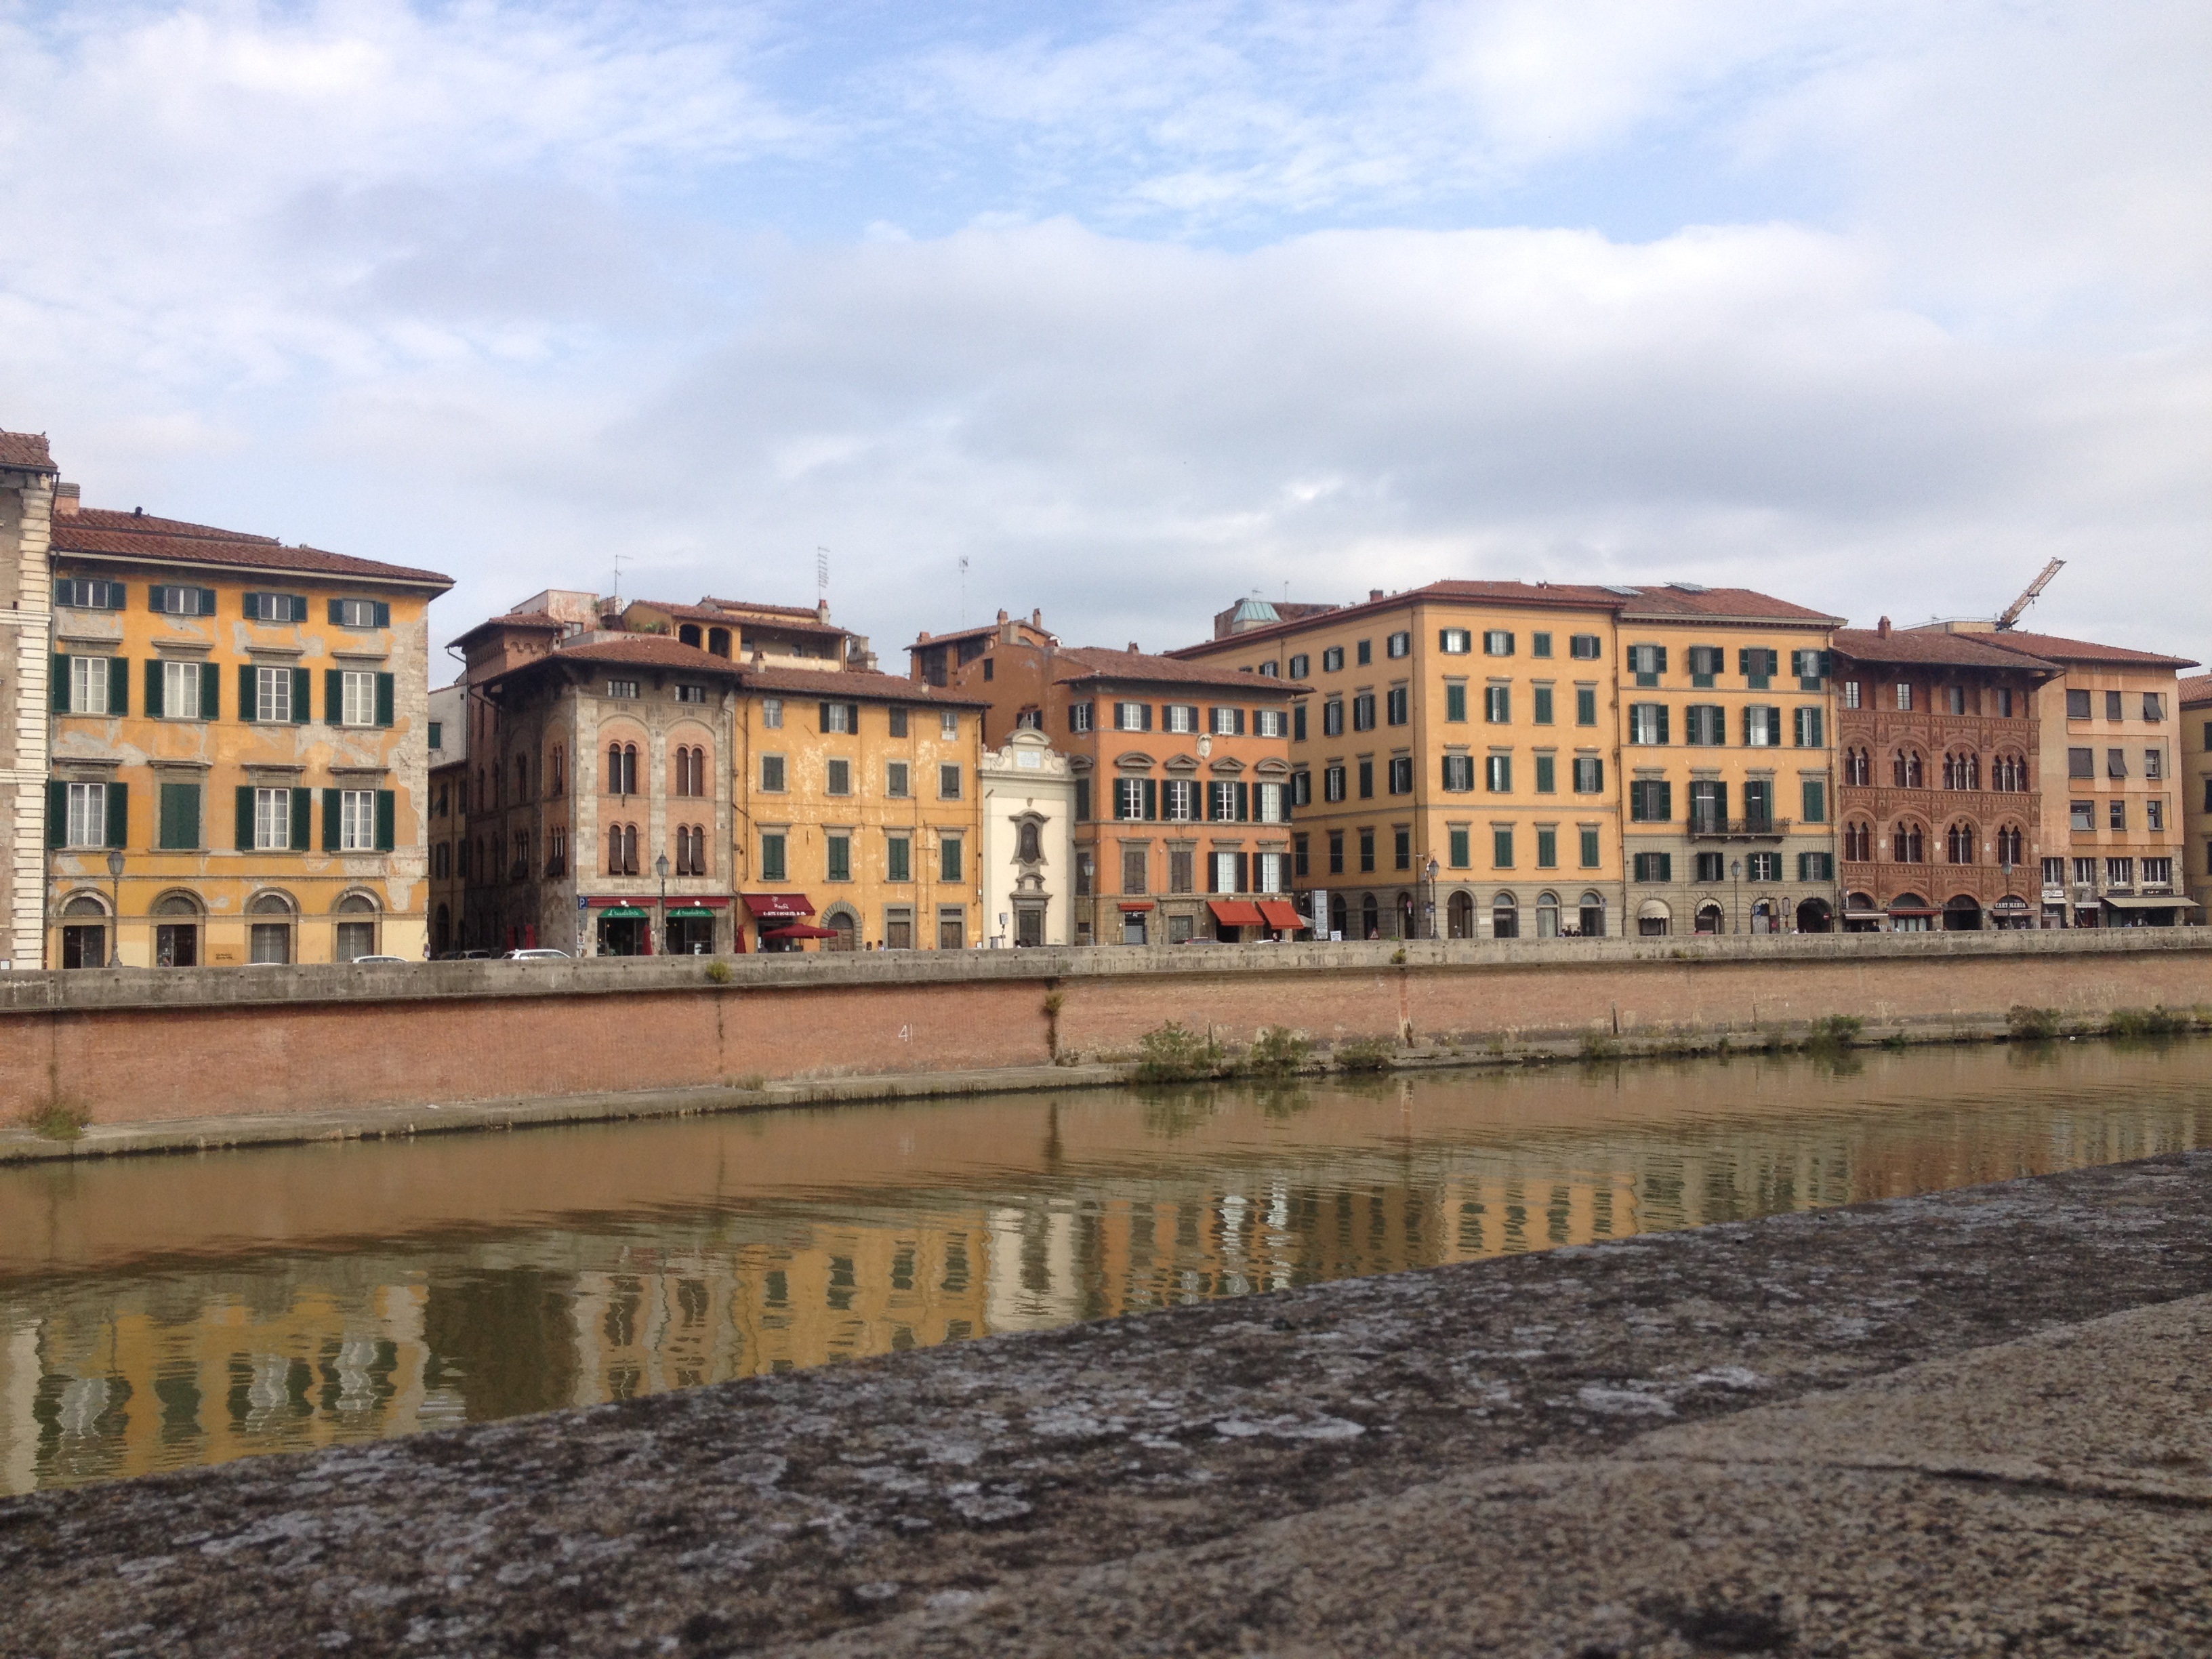
cloud, architecture, house, town, palace, city, river, cityscape, downtown, travel, autumn, holiday, italy, trip, waterway, pisa, estate, today, himmel, cities, neighbourhood, abroad, urban area, residential area, river arno, human settlement, toscany, arnoriver